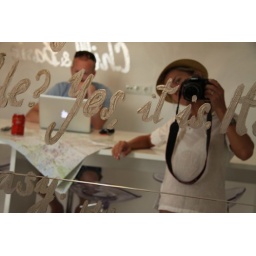
Our reflection in Chick &amp;amp; Basic's mirror in the breakfast lounge